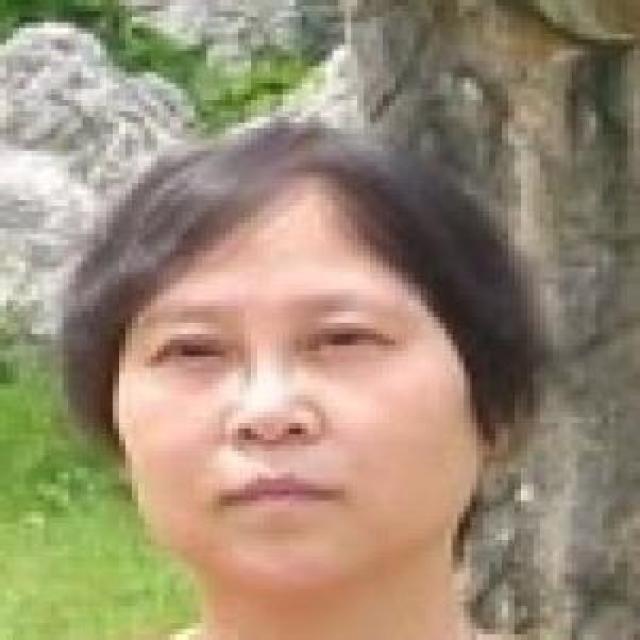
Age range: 45-64